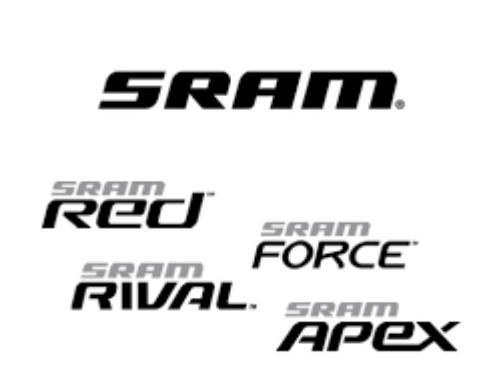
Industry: Clothes